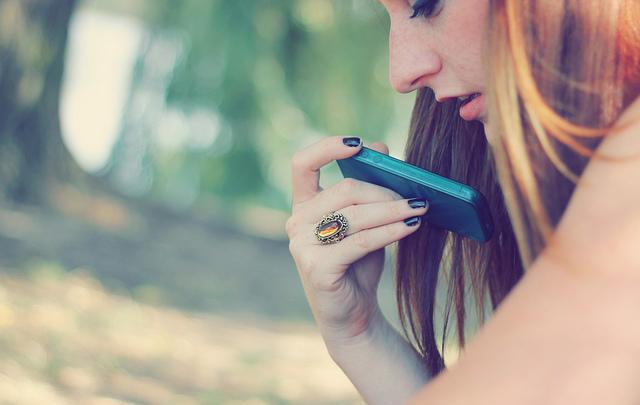
A woman sitting in a forest while using a smart phone.